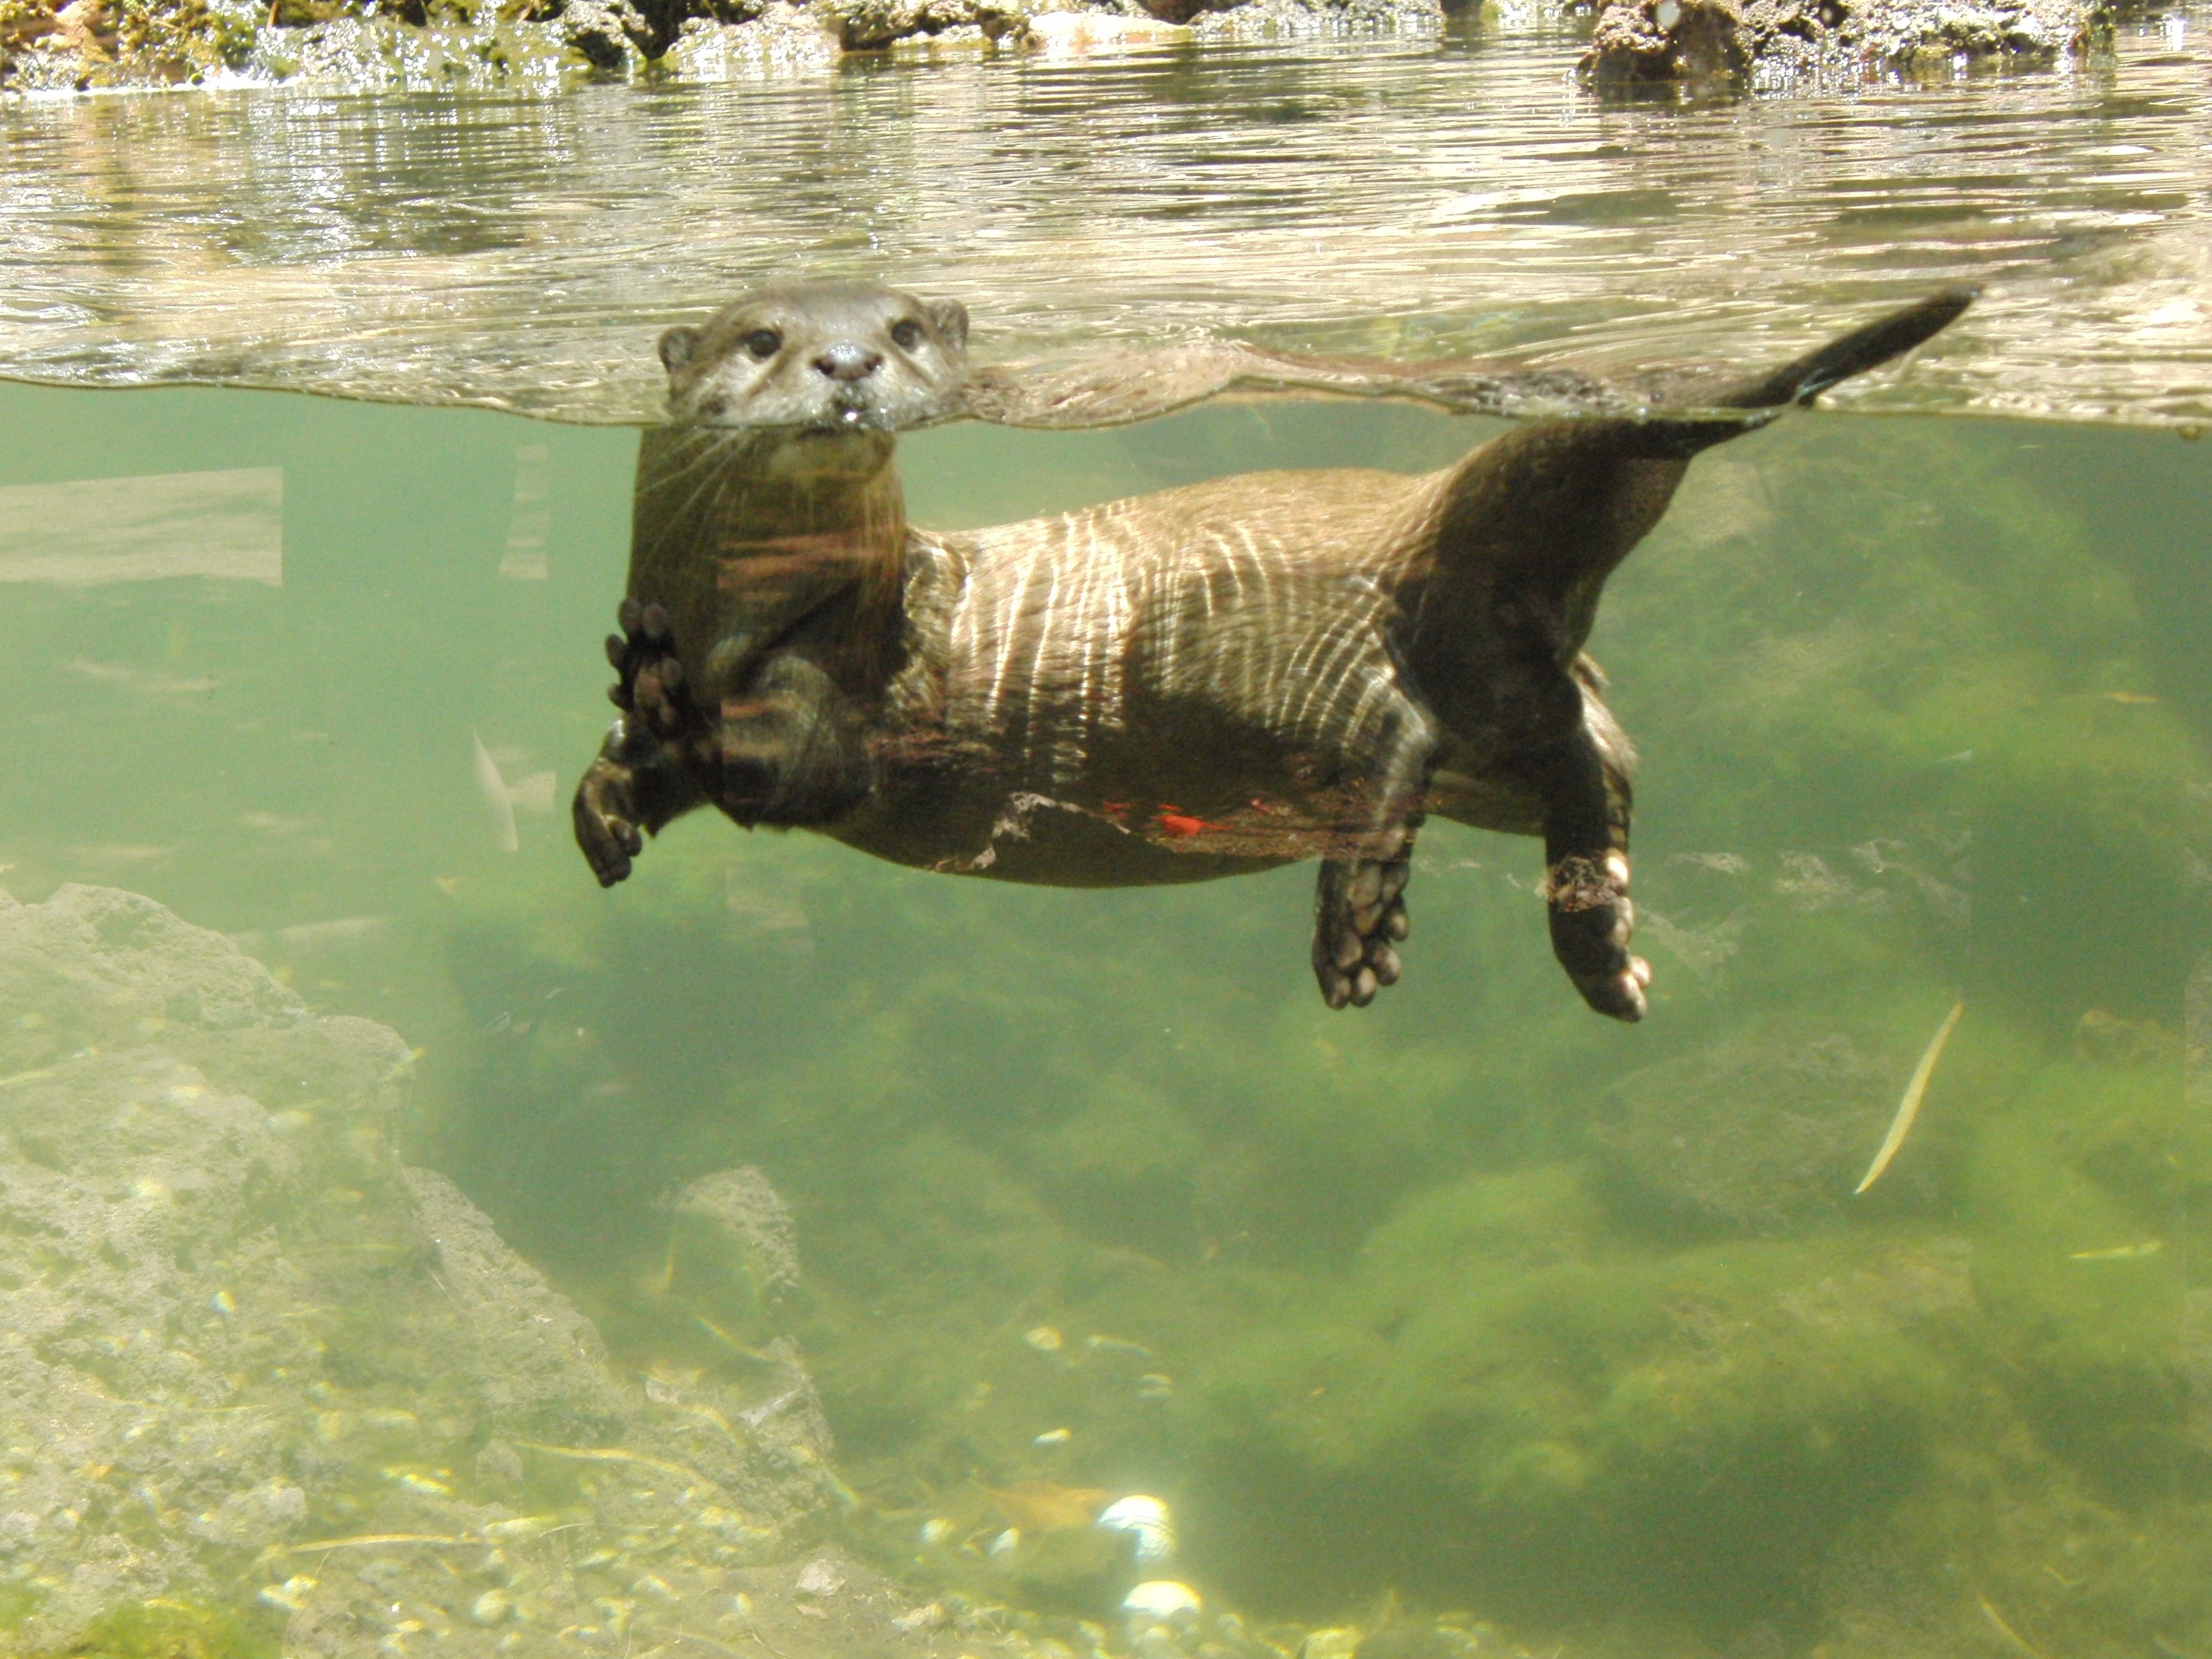
cute, reptile, fauna, crocodile, alligator, otter, wildlife photography, crocodilia